Describe the emotion expressed in this image:  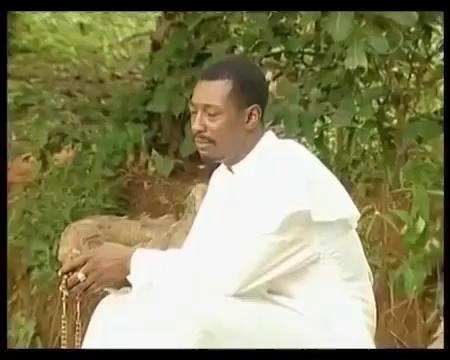
This person displays Suffering, valence and arousal with low intensity.